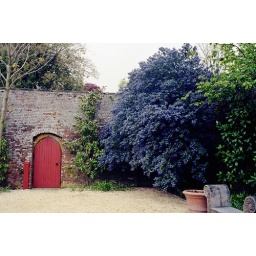
door in the wall